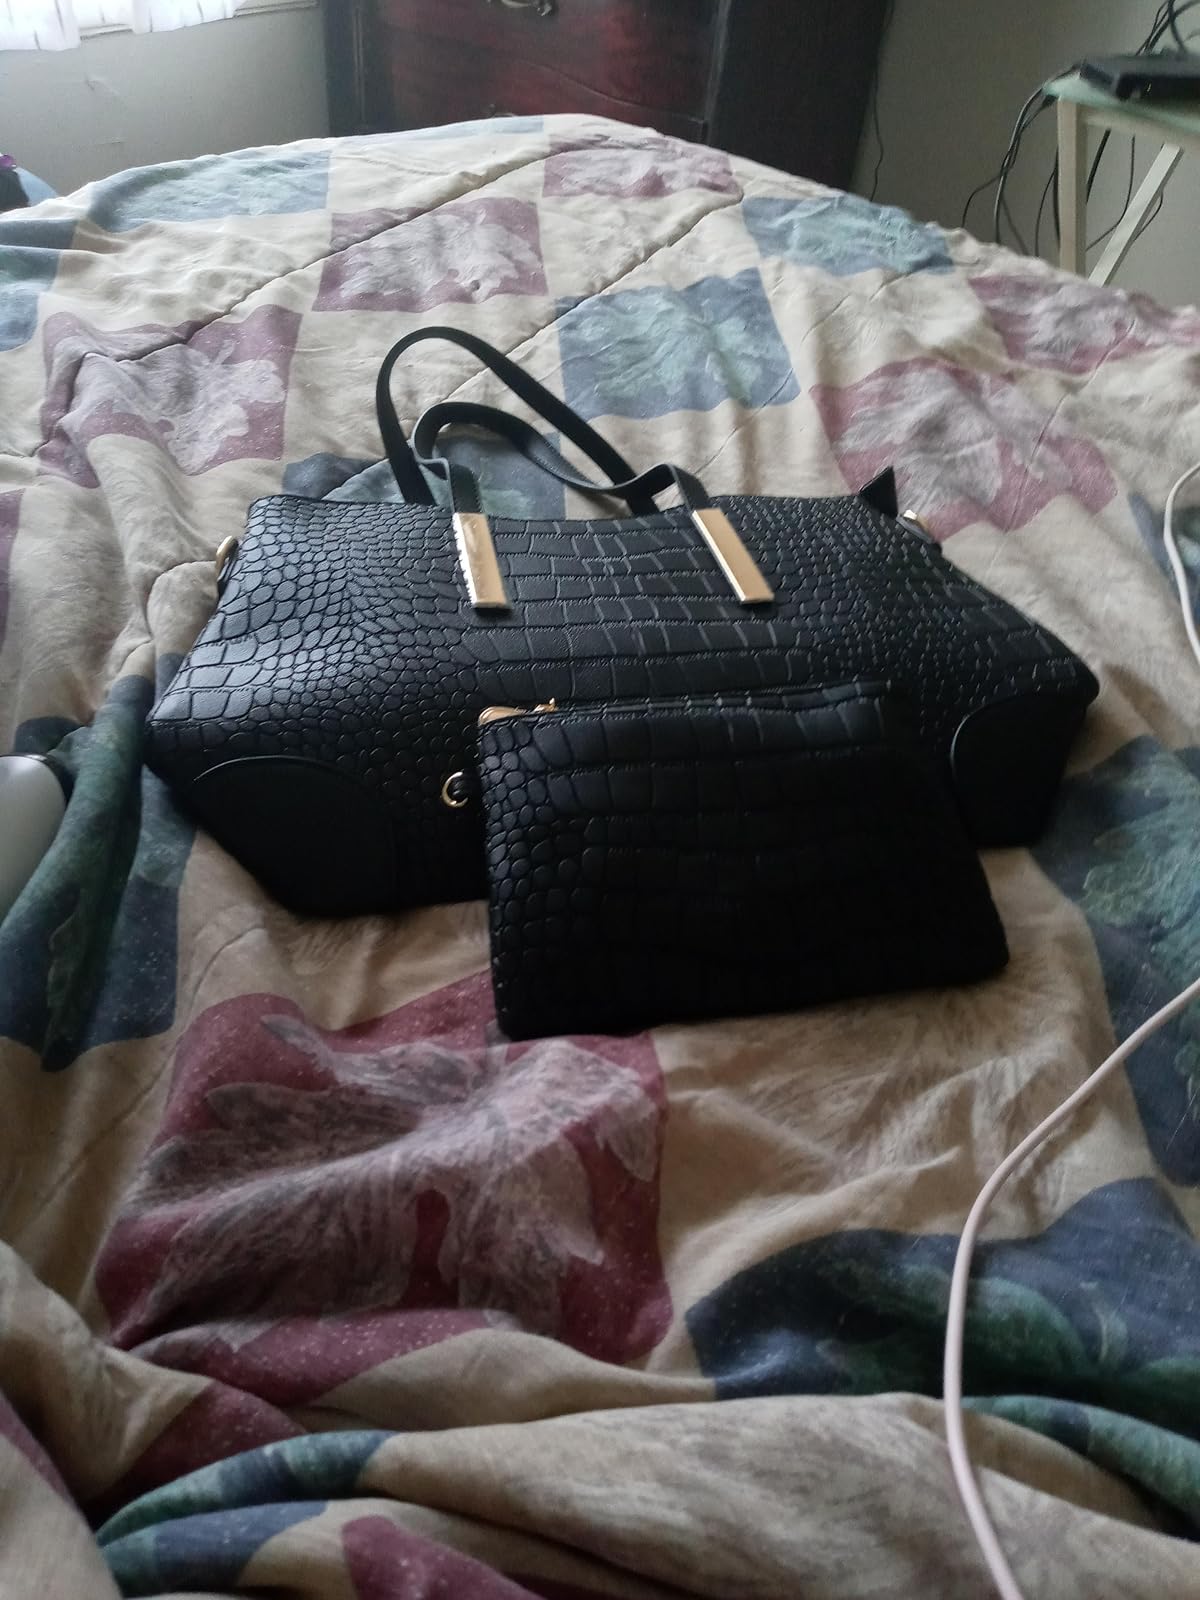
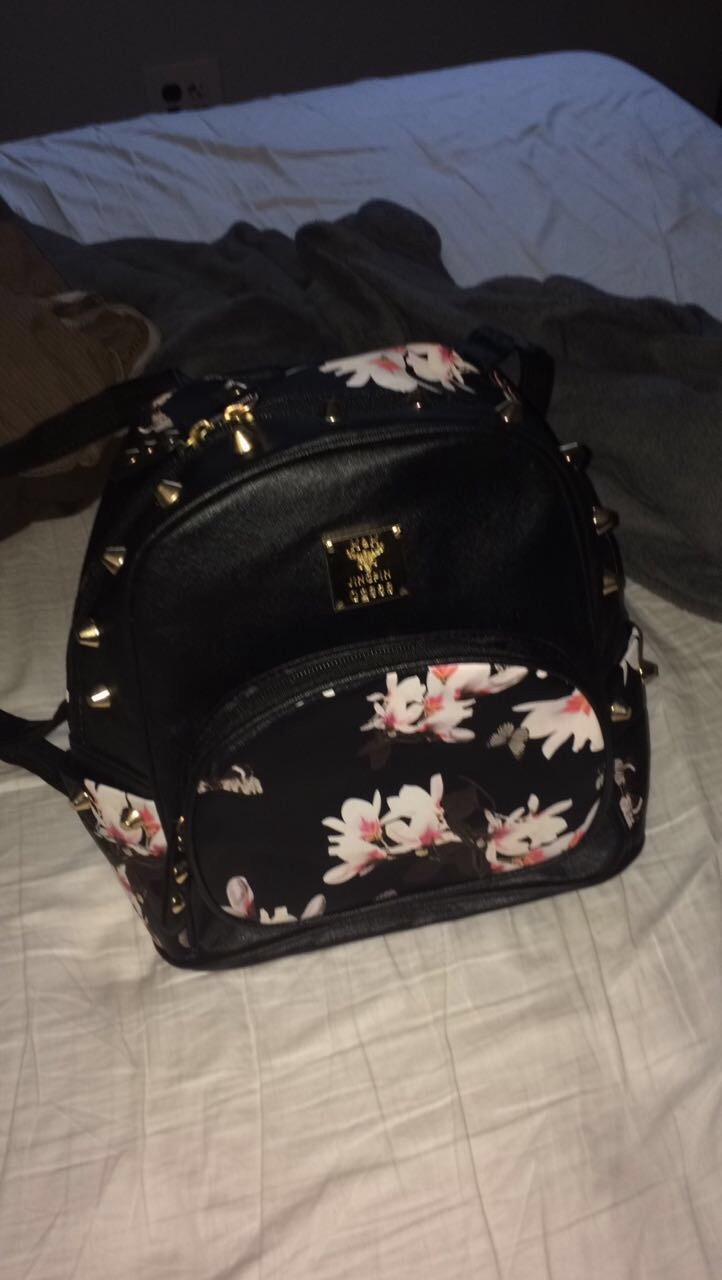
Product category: accessories_handbag
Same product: no